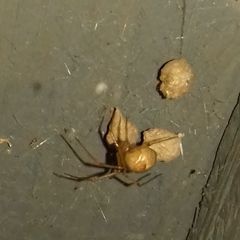
Species: Parasteatoda_tepidariorum